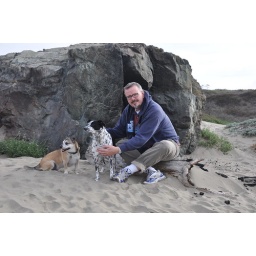
@ the dog beach in Morro Bay